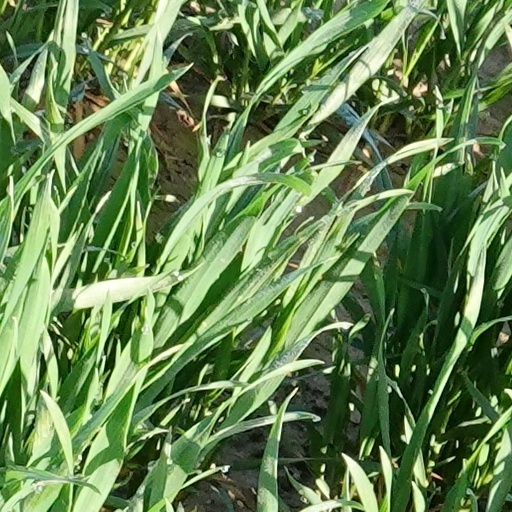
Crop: wheat